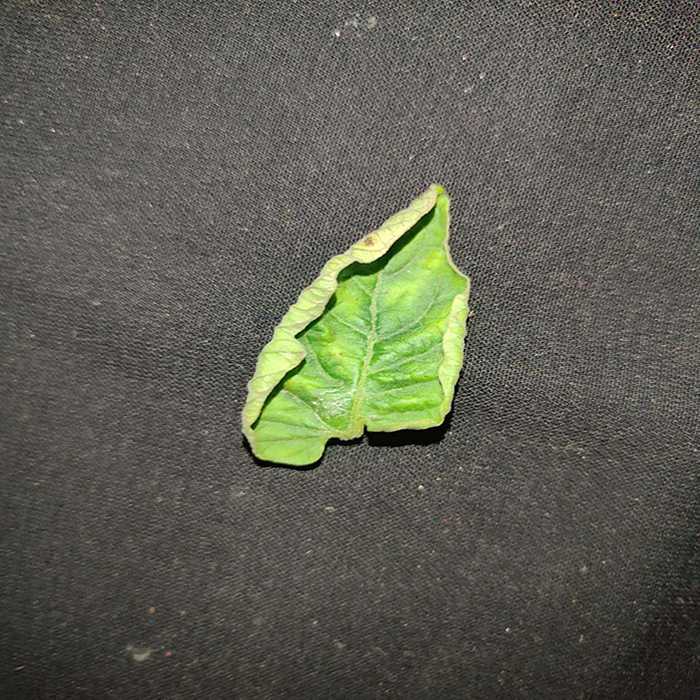
Plant: Tomato
Label: Tomato leaf curl virus